Gyppo logger

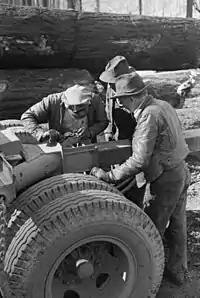
Crew of gyppo logging outfit, Tillamook County, Oregon, October 1941

The term "gyppo" is specific to the Pacific Northwest region of the United States and Canada. The word was introduced by the Industrial Workers of the World (IWW) to disparage strikebreakers and other loggers who thwarted their organizing efforts. The IWW currently uses the term to refer to "Any piece-work system; a job where the worker is paid by the volume they produce, rather than by their time." Mittelman quotes an editorial from the "Industrial Worker" on the subject: